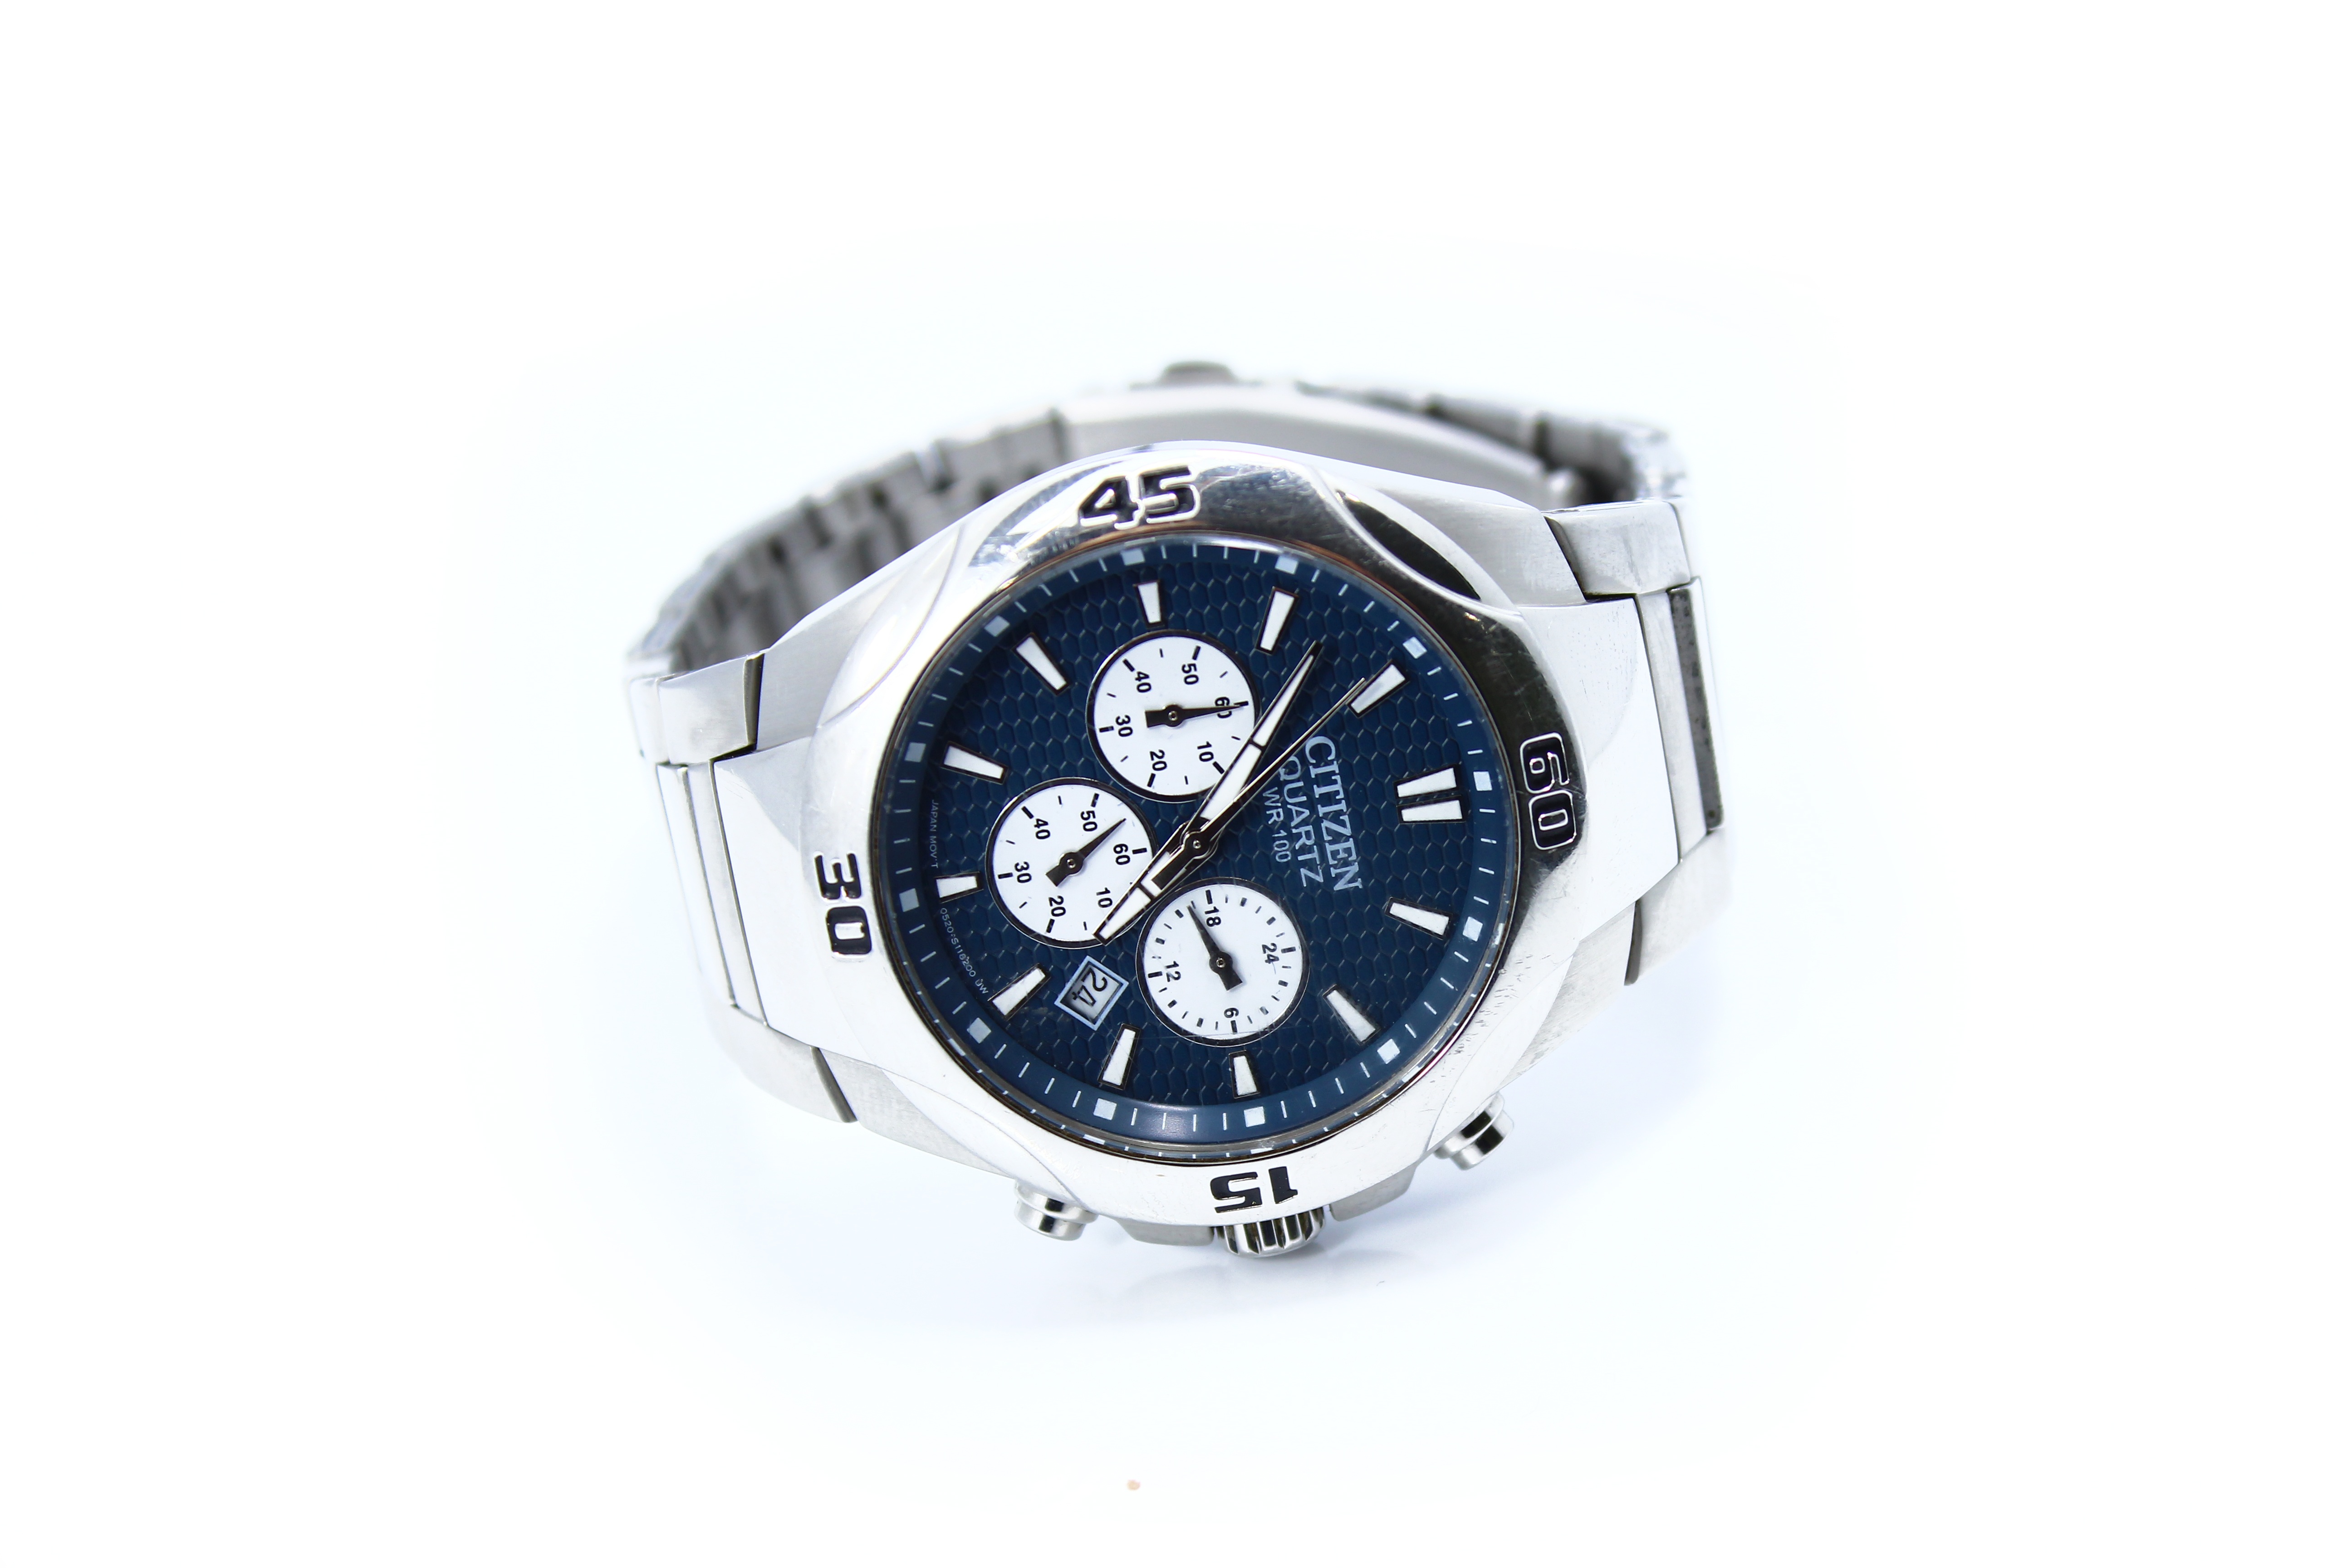
watch, hand, man, white, clock, time, male, metal, blue, jewellery, luxury, mark, strap, mineral, white background, festina, platinum, the time